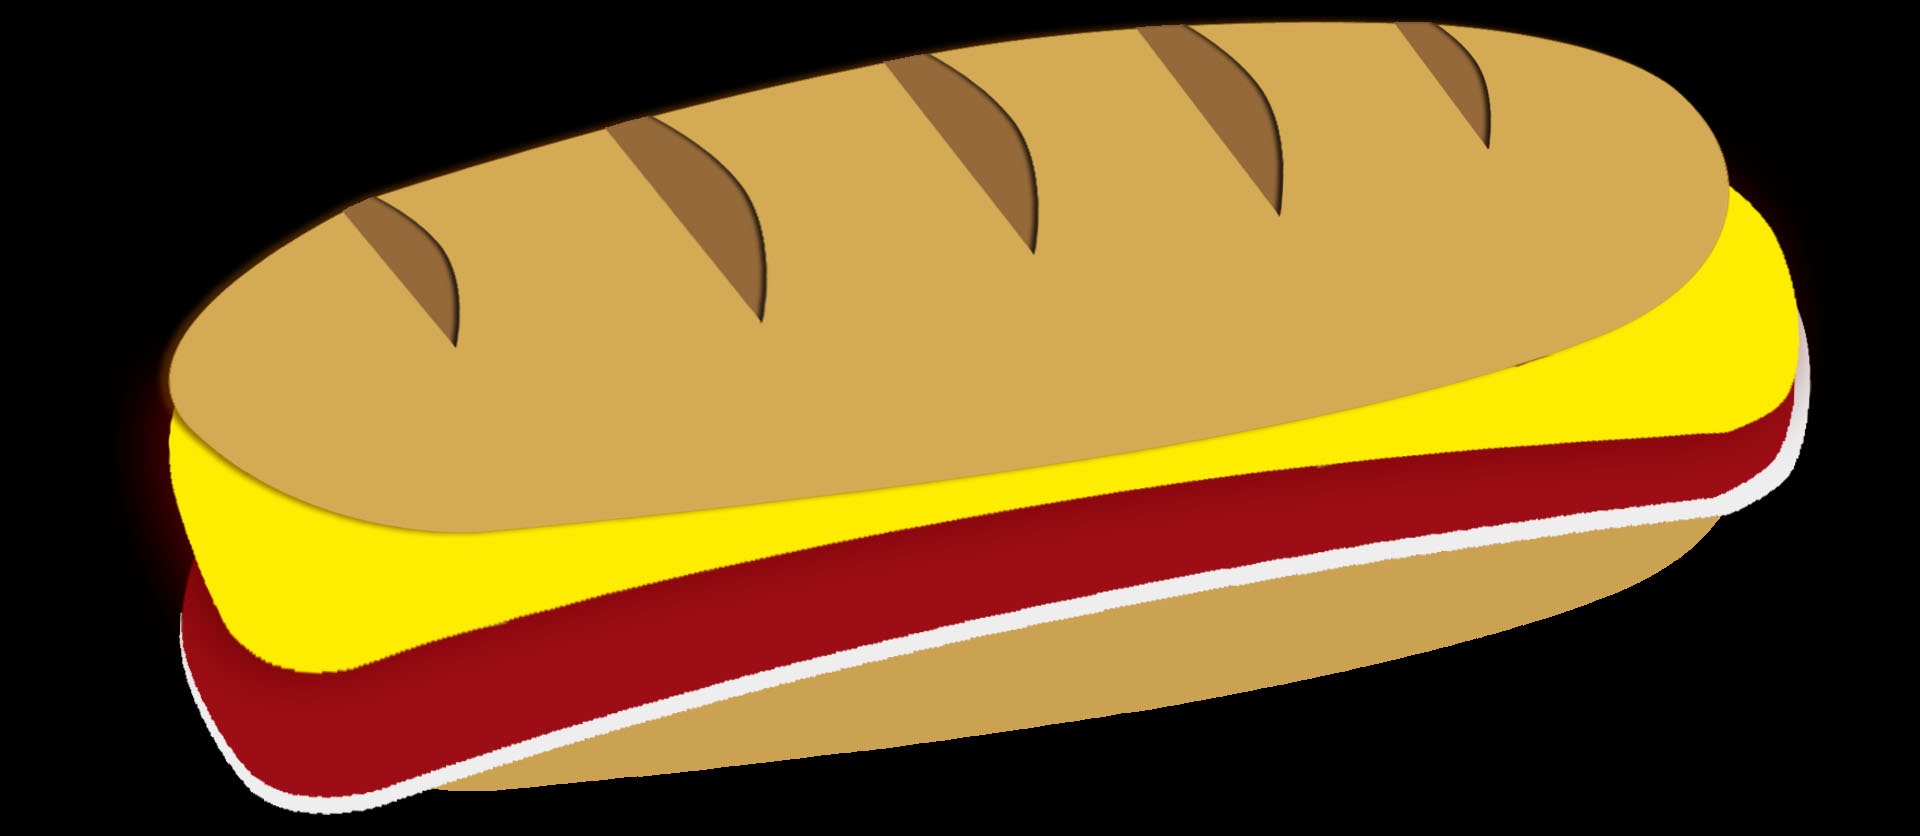
food, snack, lunch, bread, sandwich, circle, cheese, sausage, font, picnic, illustration, nutrition, dinner, organ, shape, gastronomy, ham, cartoon, loaf of bread, proteins